TDF Group

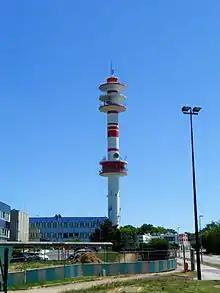
TDF tower near Rennes

TDF (which stands for Télédiffusion de France officially renamed "TDF" in 2004) is a French company which provides radio and television transmission services, services for telecommunications operators, and other multimedia services – digitization of content, encoding, storage, etc.